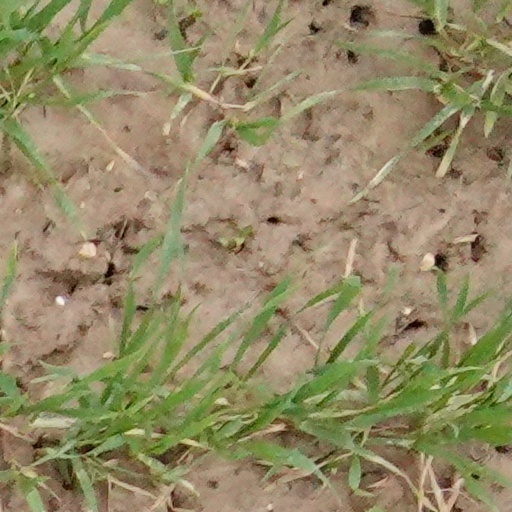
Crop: wheat